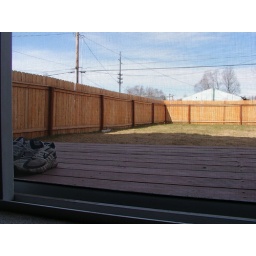
This is Tom's backyard as seen from behind the sliding glass door in his bedroom.